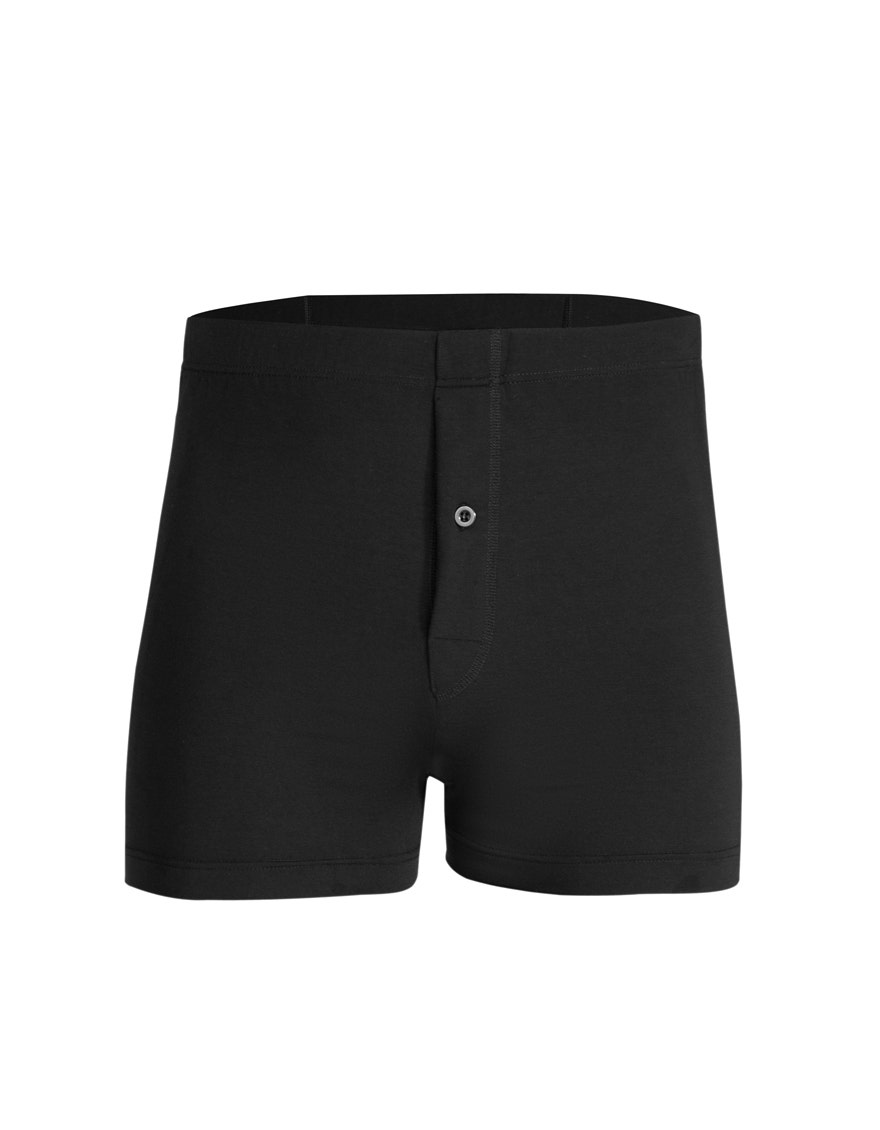
black cotton boxer brief